Jason Brown (figure skater)

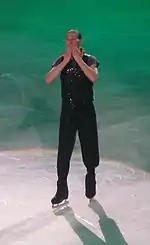
Jason Brown during the exhibition gala at the 2013 Trophée Éric Bompard

In May 2013, Brown and his coach, Kori Ade, moved to the Colorado Sports Center in Monument, Colorado. His secondary coaches included Eddie Shipstad and Ryan Jahnke.